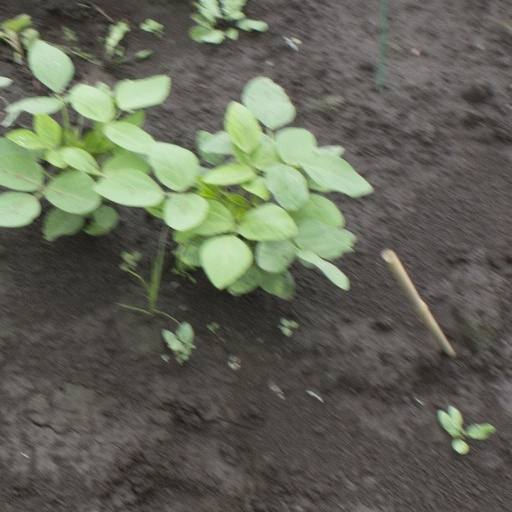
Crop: soybean